Valley of the Dolls (film)

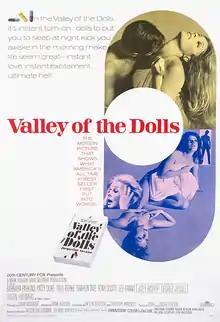
Theatrical release poster

Valley of the Dolls is a 1967 American drama film directed by Mark Robson and produced by David Weisbart, based on Jacqueline Susann's 1966 novel. The film stars Barbara Parkins, Patty Duke, and Sharon Tate as three young women who become friends as they struggle to forge careers in the entertainment industry. As their careers take different paths, all three descend into barbiturate addiction. Susan Hayward, Paul Burke, and Lee Grant co-star.